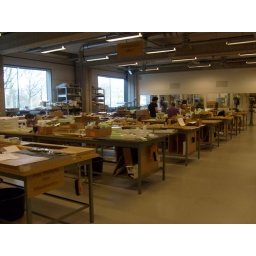
Een dag-excursie, georganiseerd door Cheops, in het (uiteindelijk niet zo) zonnige zuiden van Nederland: Eindhoven!